Super 8 film

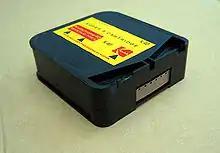
Kodachrome 40 KMA464P Super 8 cartridge

Starting in 1963, Kodak privately invited manufacturers of home movie equipment to inform them about a new 8 mm format under development. After Bell & Howell learned about it, they began developing cameras and projectors as the "Earlybird" project, despite incomplete details about the cartridge and film size.